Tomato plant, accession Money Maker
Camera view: tilt-top (135 deg); turntable rotation: 120 degrees
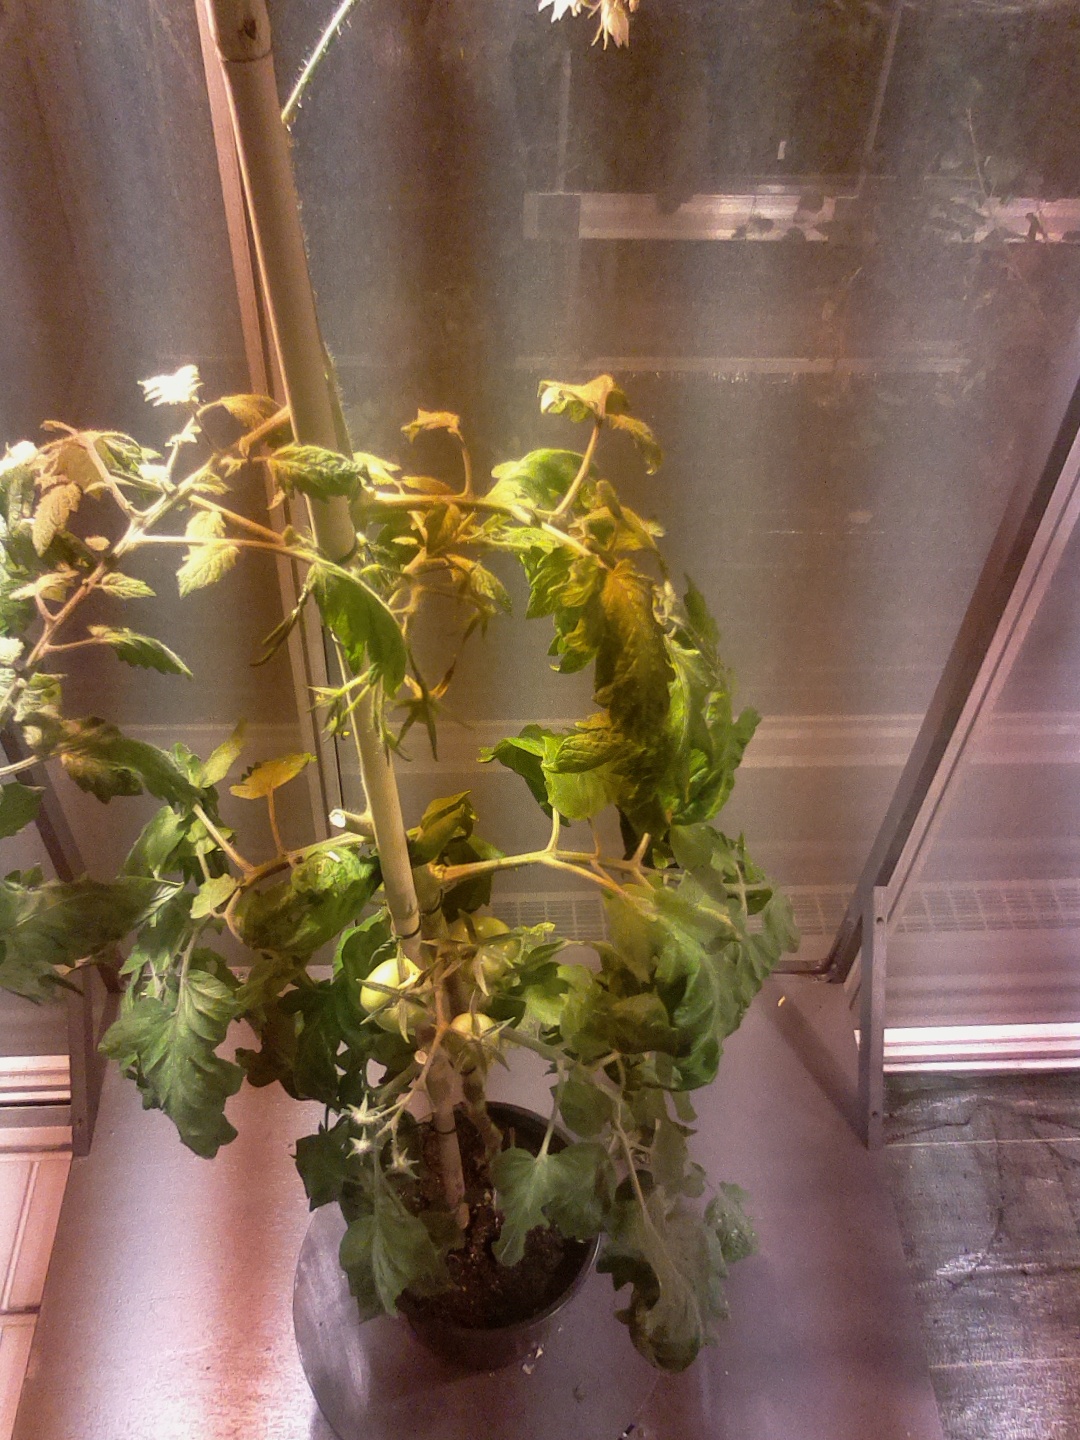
BBCH growth stage 73: 30%-40% of final fruit size